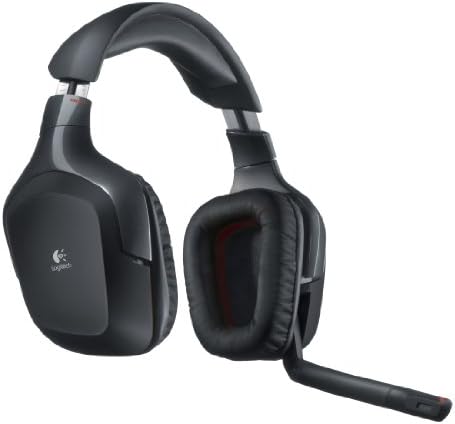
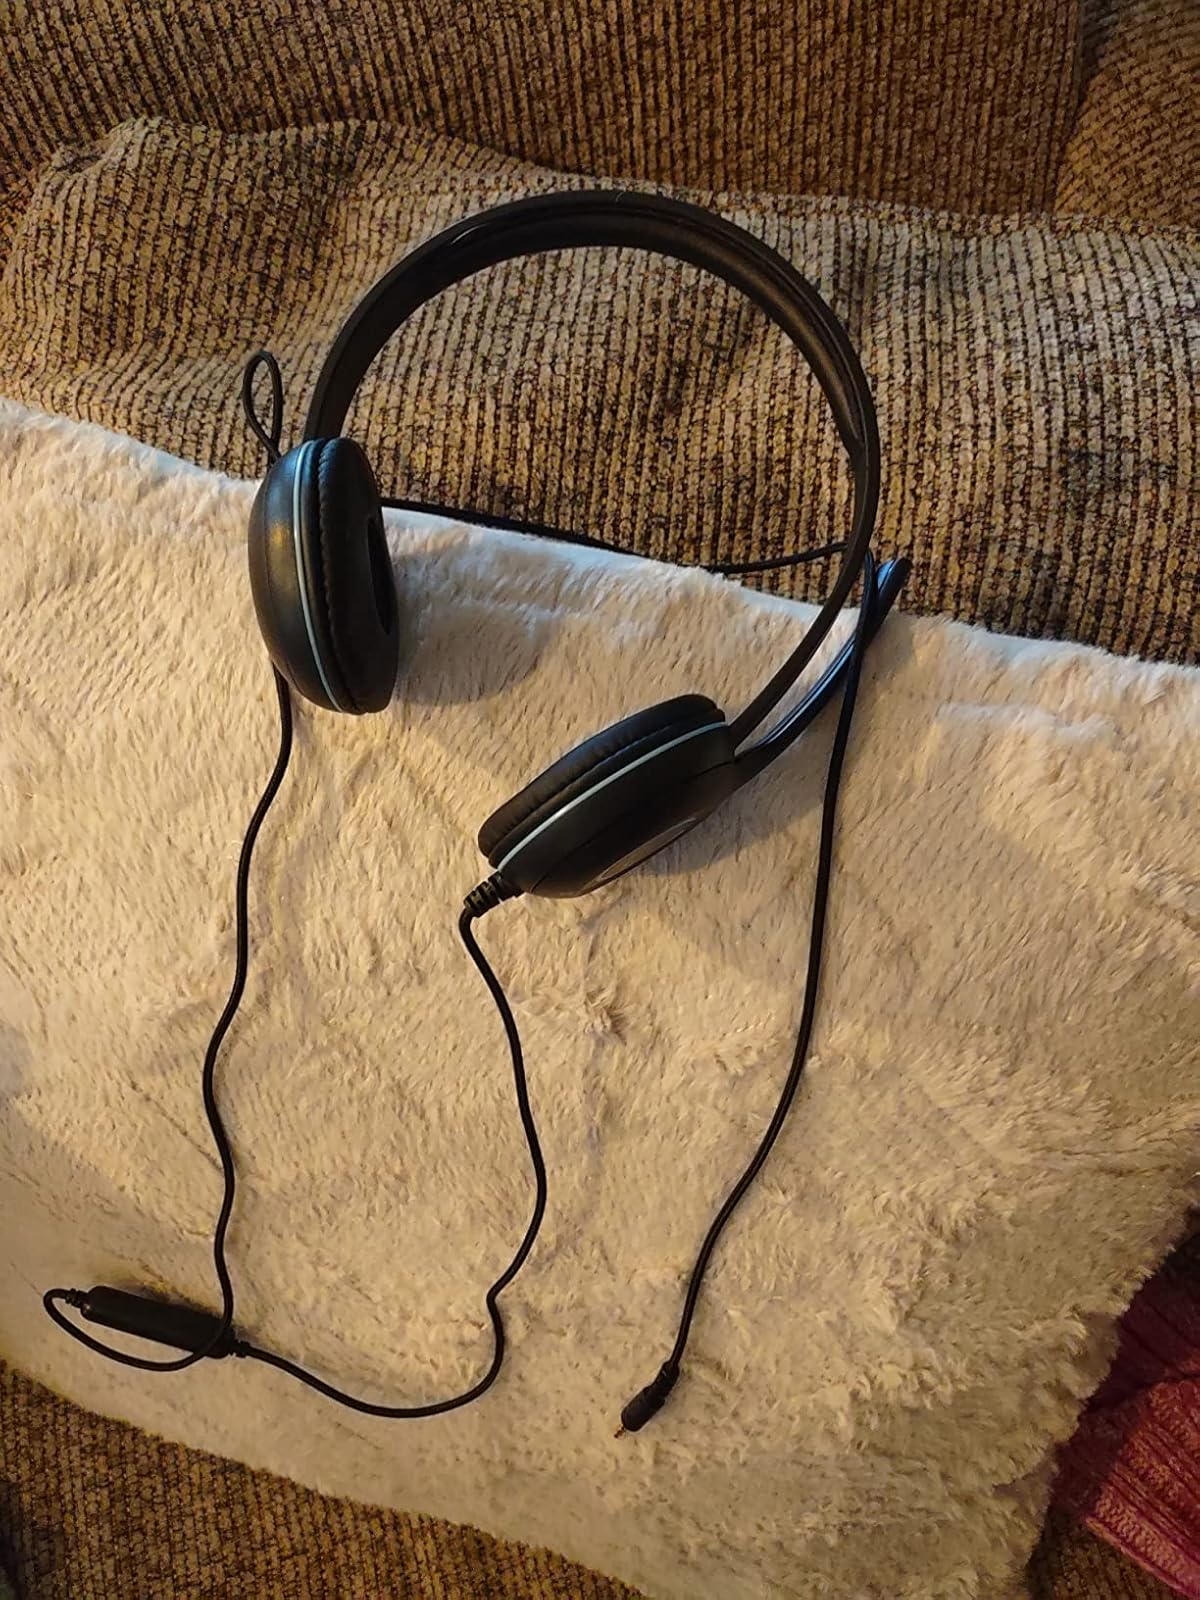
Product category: headphones
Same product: no